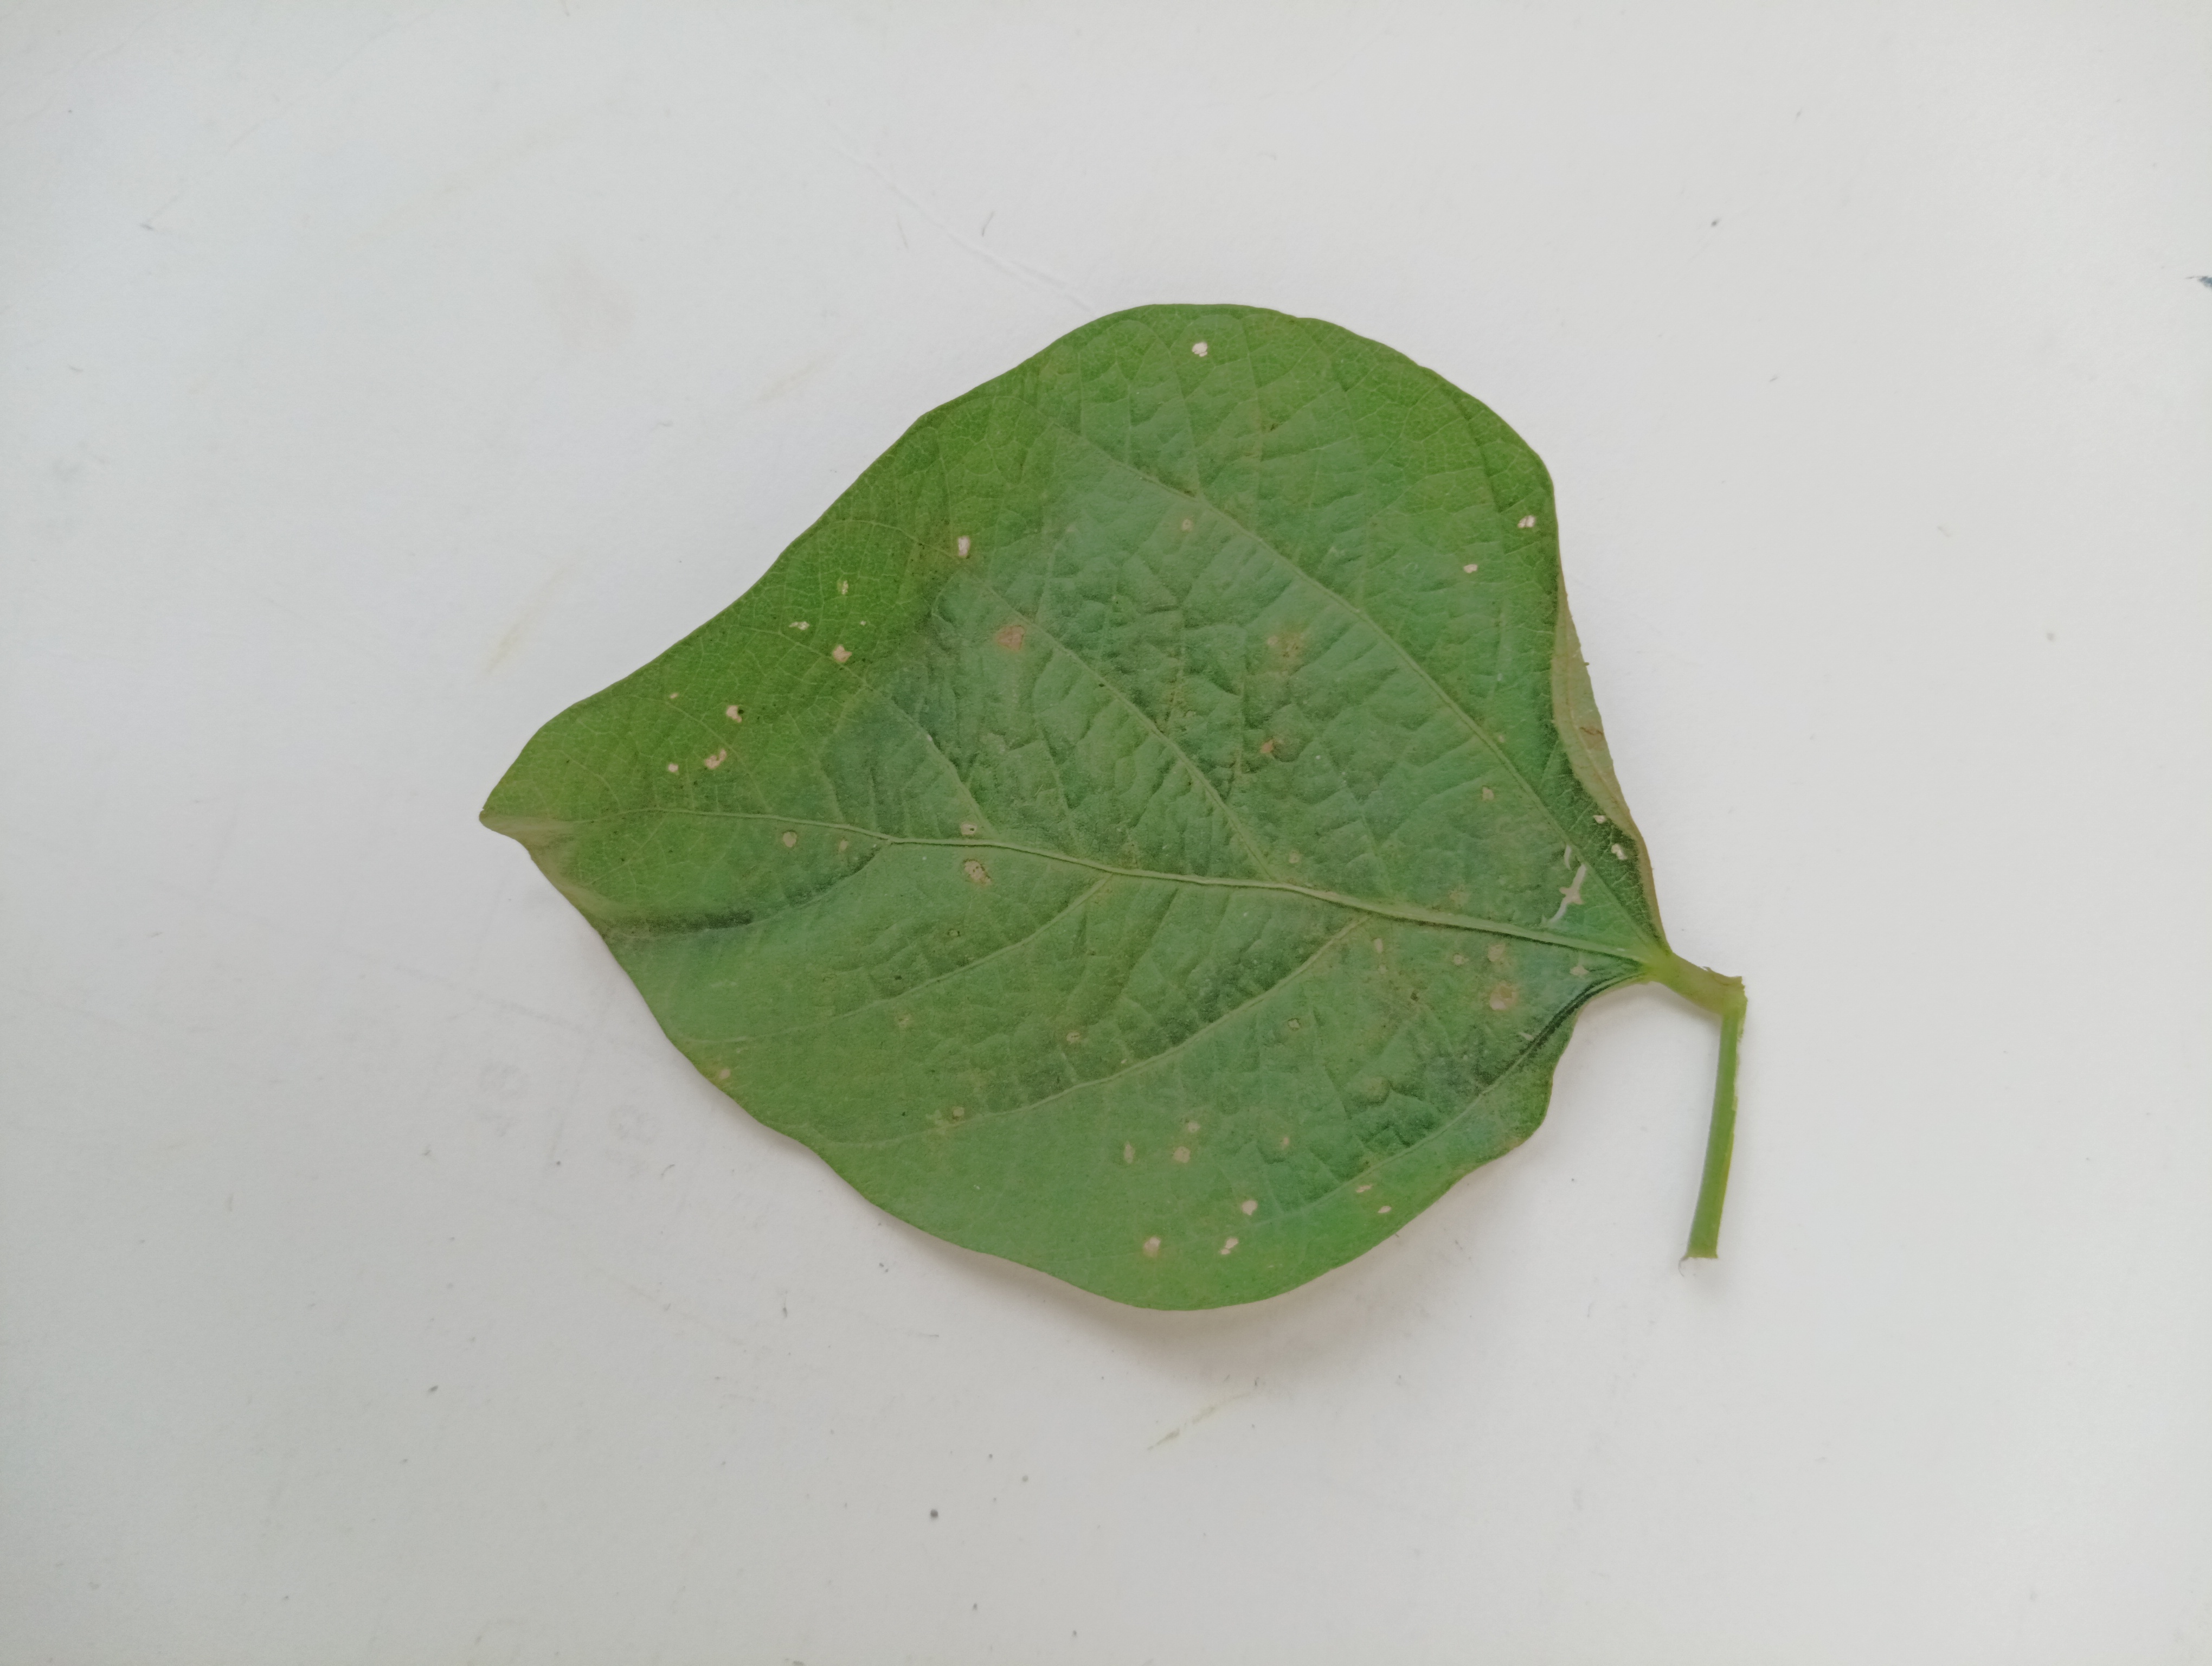
Label: Bacterial leaf Blight